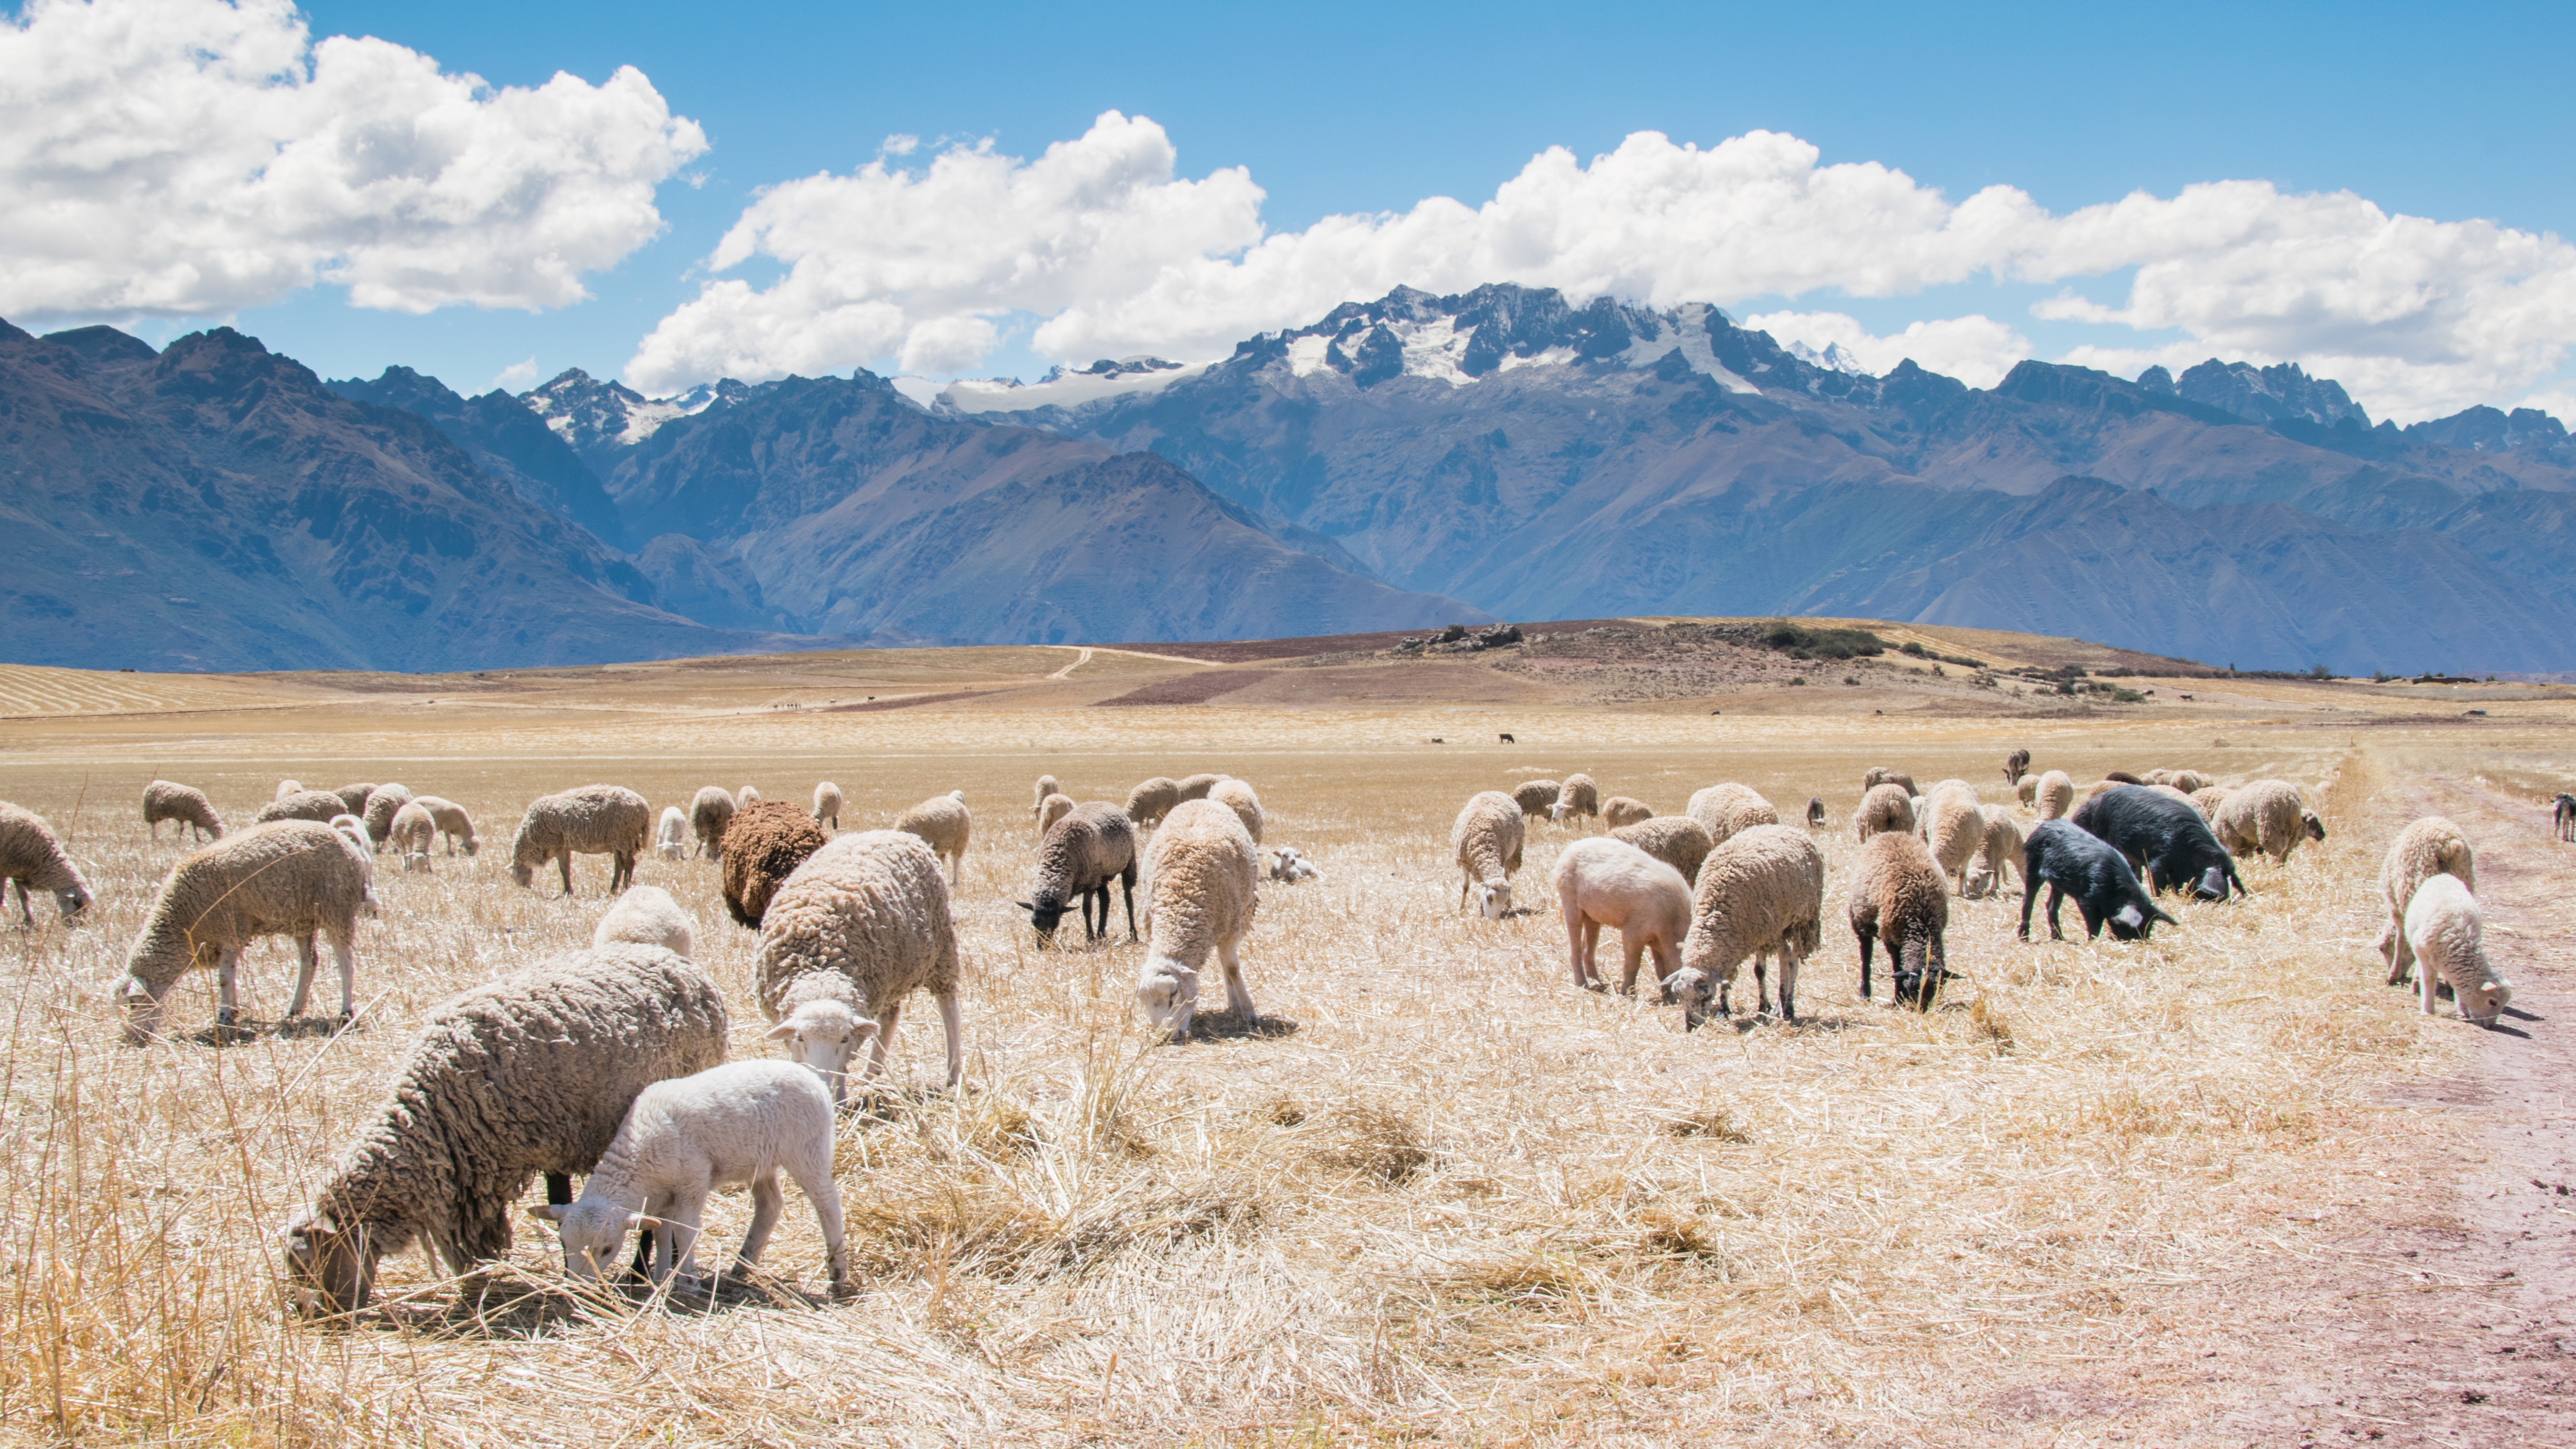
landscape, grass, mountain, cloud, field, herd, pasture, grazing, sheep, mammal, plain, grassland, plateau, sheeps, ecosystem, steppe, natural environment